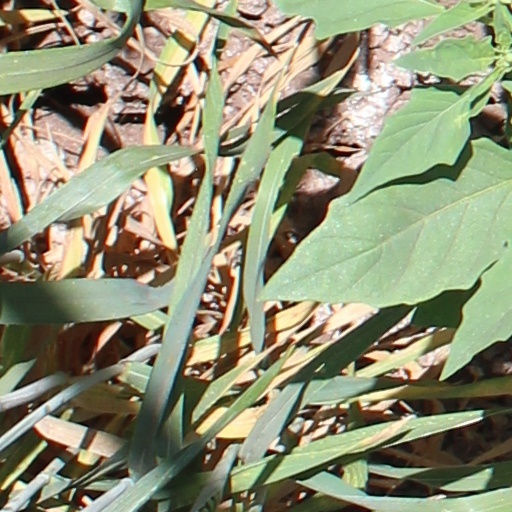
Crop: wheat